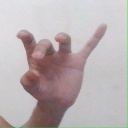
अक्षर: ओ